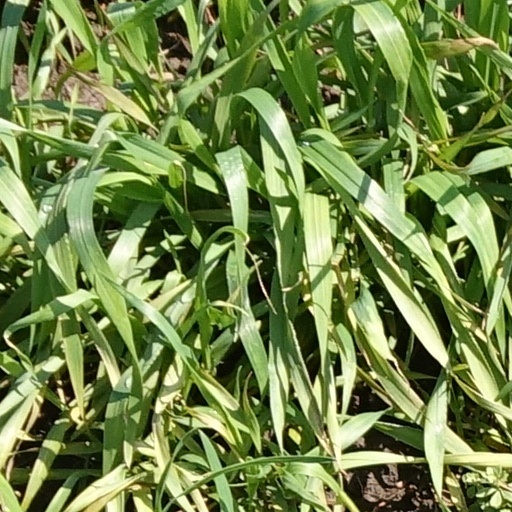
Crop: wheat